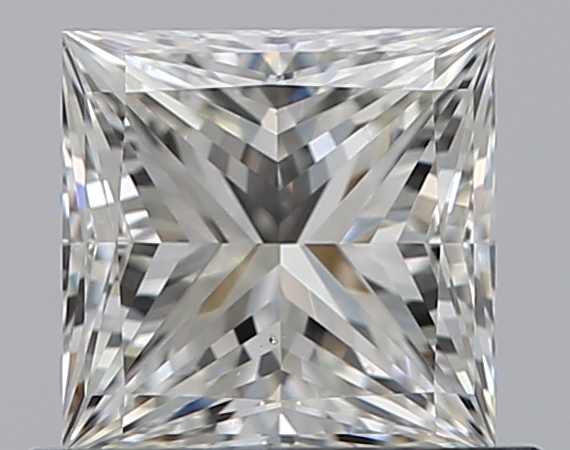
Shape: princess
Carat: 0.72
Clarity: VS2
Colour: I
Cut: EX
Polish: EX
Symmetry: EX
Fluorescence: N
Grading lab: GIA
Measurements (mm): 4.94 x 4.85 x 3.57